Gordon McKay

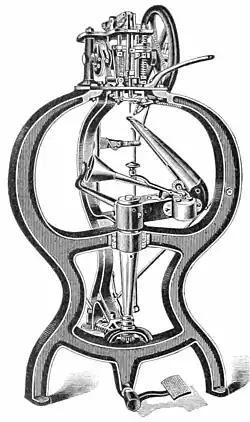
A McKay Leather Stitching Machine, from "Popular Science"

McKay was born to a cotton goods manufacturer in Pittsfield, Massachusetts on May 4, 1821. Although he studied violin as a boy, he did not graduate high school or attend college but became a self-taught civil engineer and self-made businessman. When his father died in 1833, he went to work as an apprentice in a machine shop at age 12. He briefly worked on a railroad and on the Erie Canal. In 1844, at age 23, he established his own machine shop in Pittsfield. Partnering with J.C. Hoadley as McKay and Hoadley, the firm employed over 100 men before moving in 1852 to Lawrence. While there, he served as treasurer of the Lawrence Machine Shop.